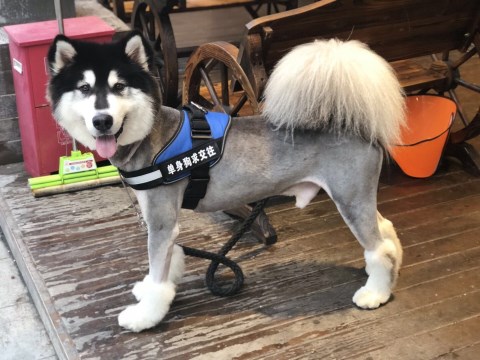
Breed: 1324-n000004-malamute